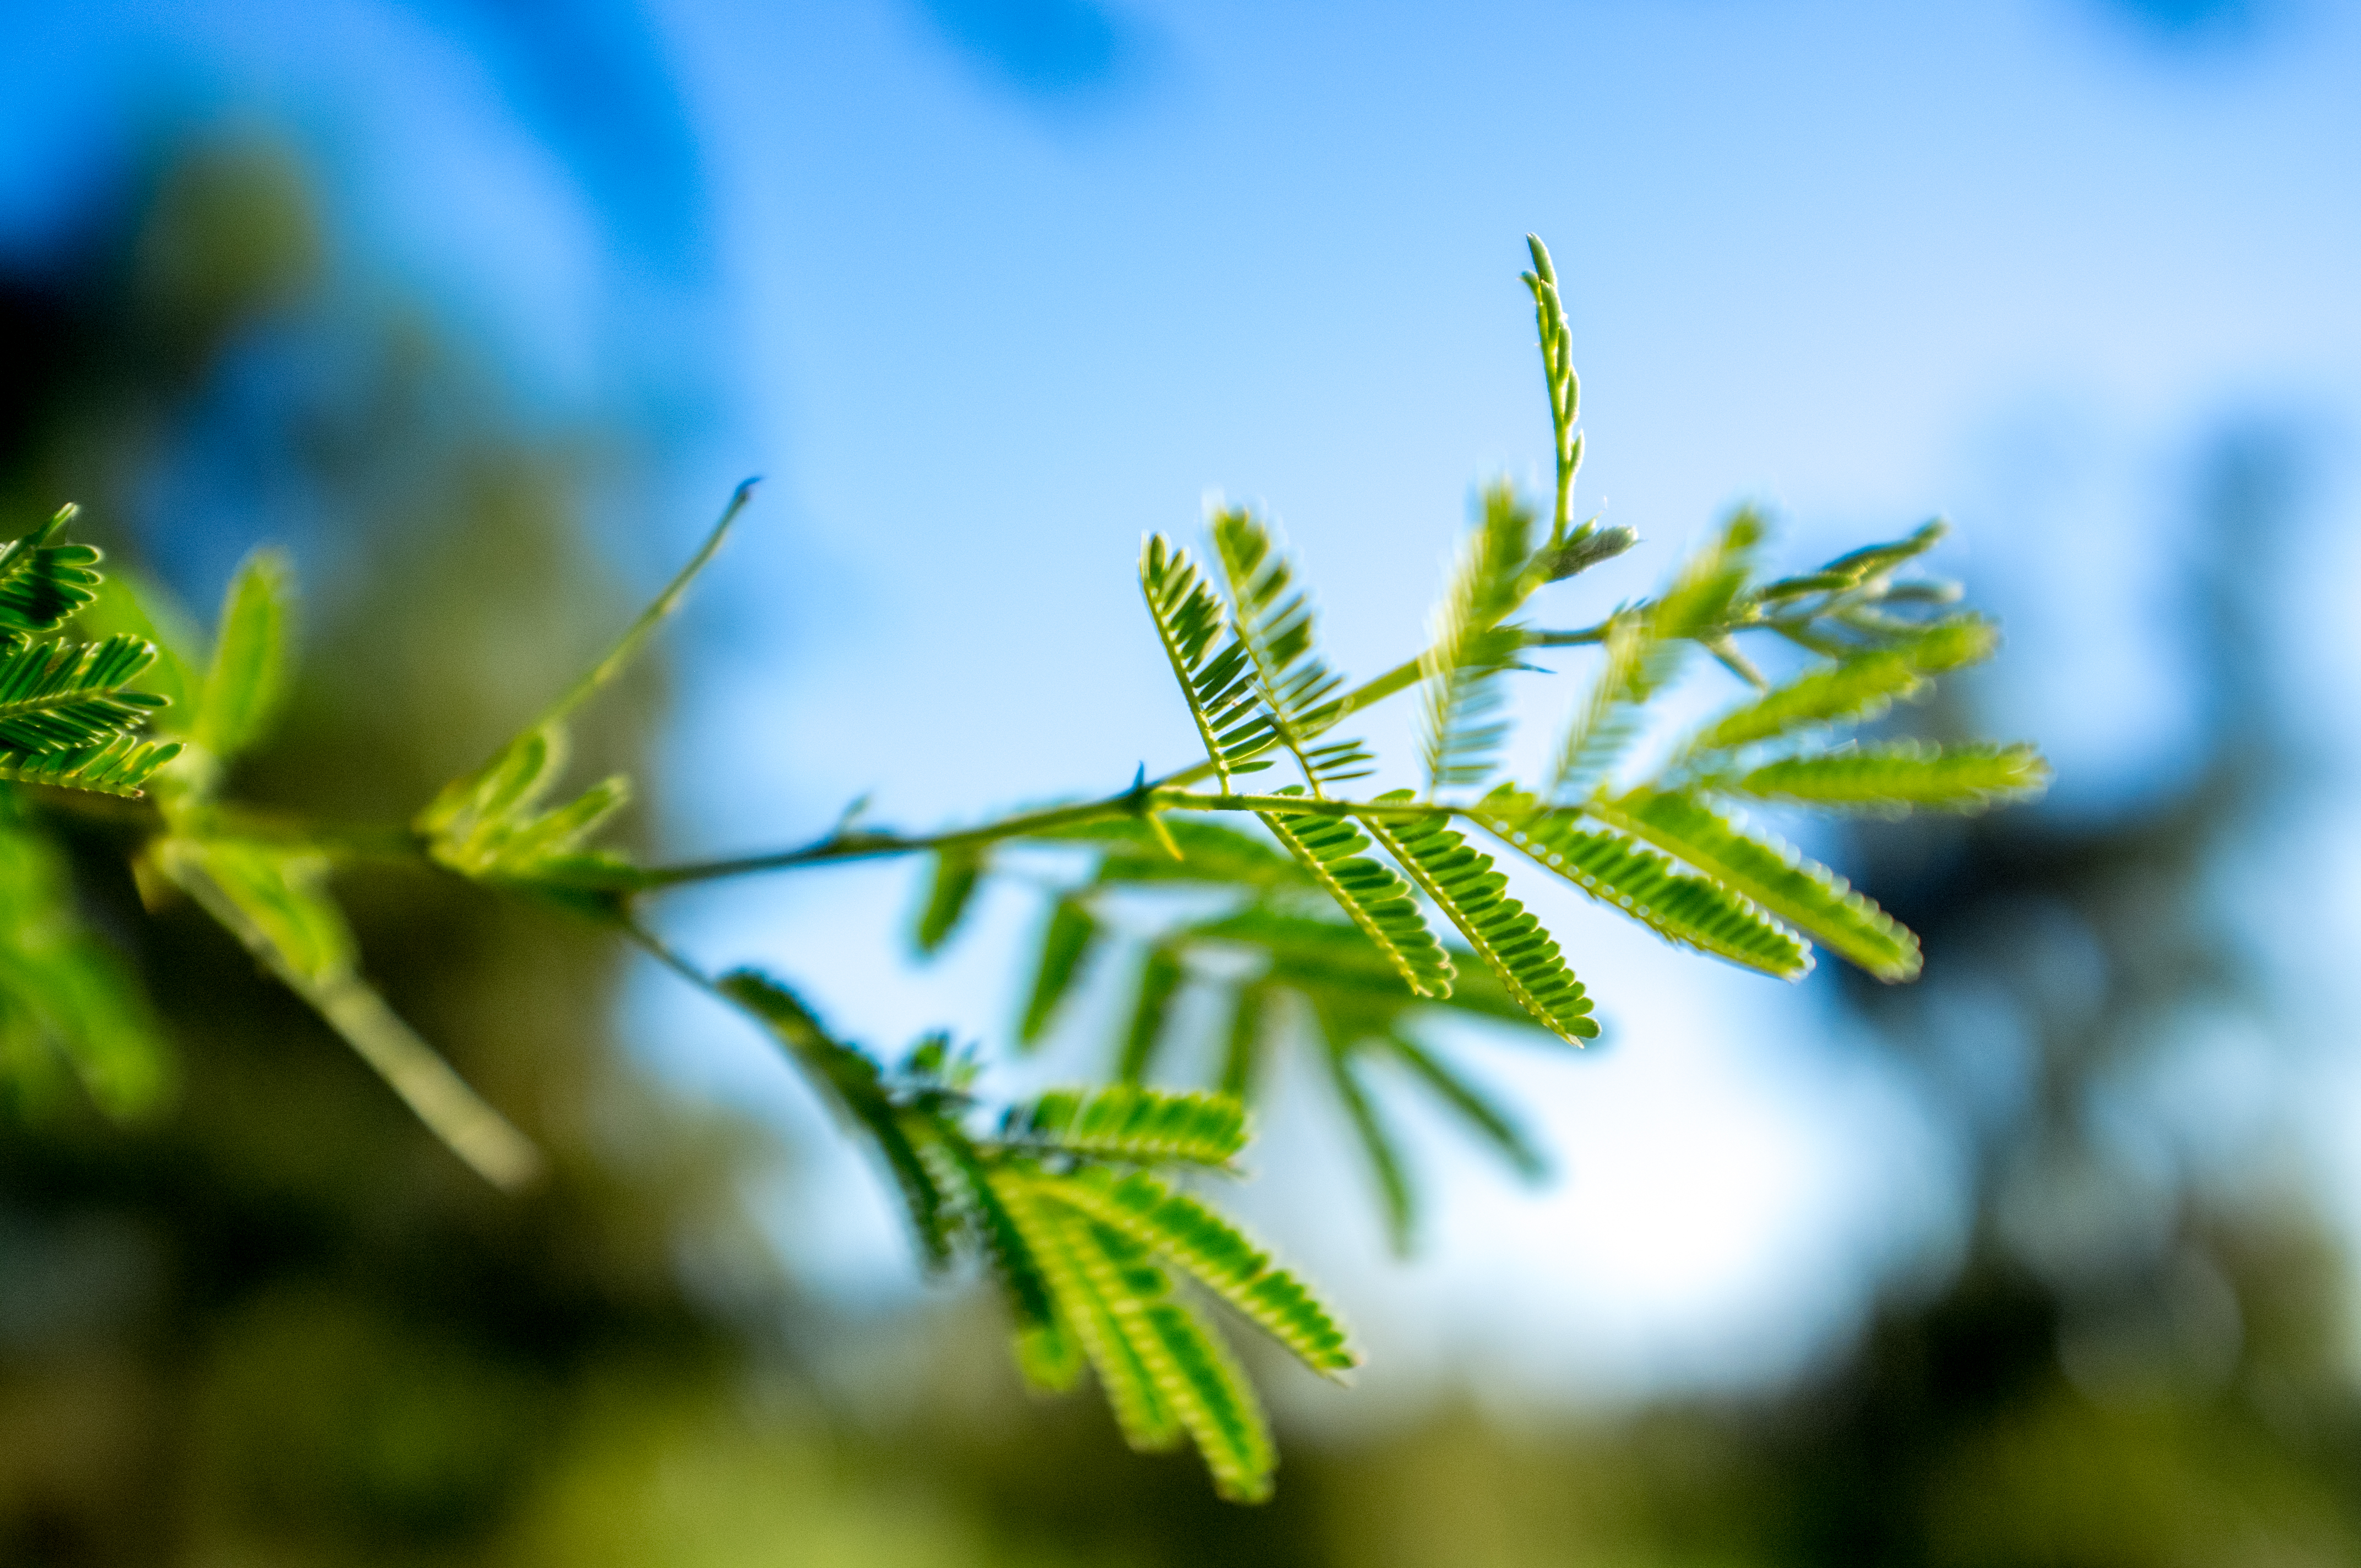
landscape, tree, nature, forest, grass, branch, light, bokeh, plant, white, photography, sunlight, leaf, flower, city, urban, photo, fujifilm, green, color, autumn, park, botany, blue, black, flora, plants, close up, art, shrub, unitedstates, raw, day, fuji, texas, colorphotography, houston, fujifilmfinepixx100, tcjesterpark, macro photography, plant stem, woody plant, land plant